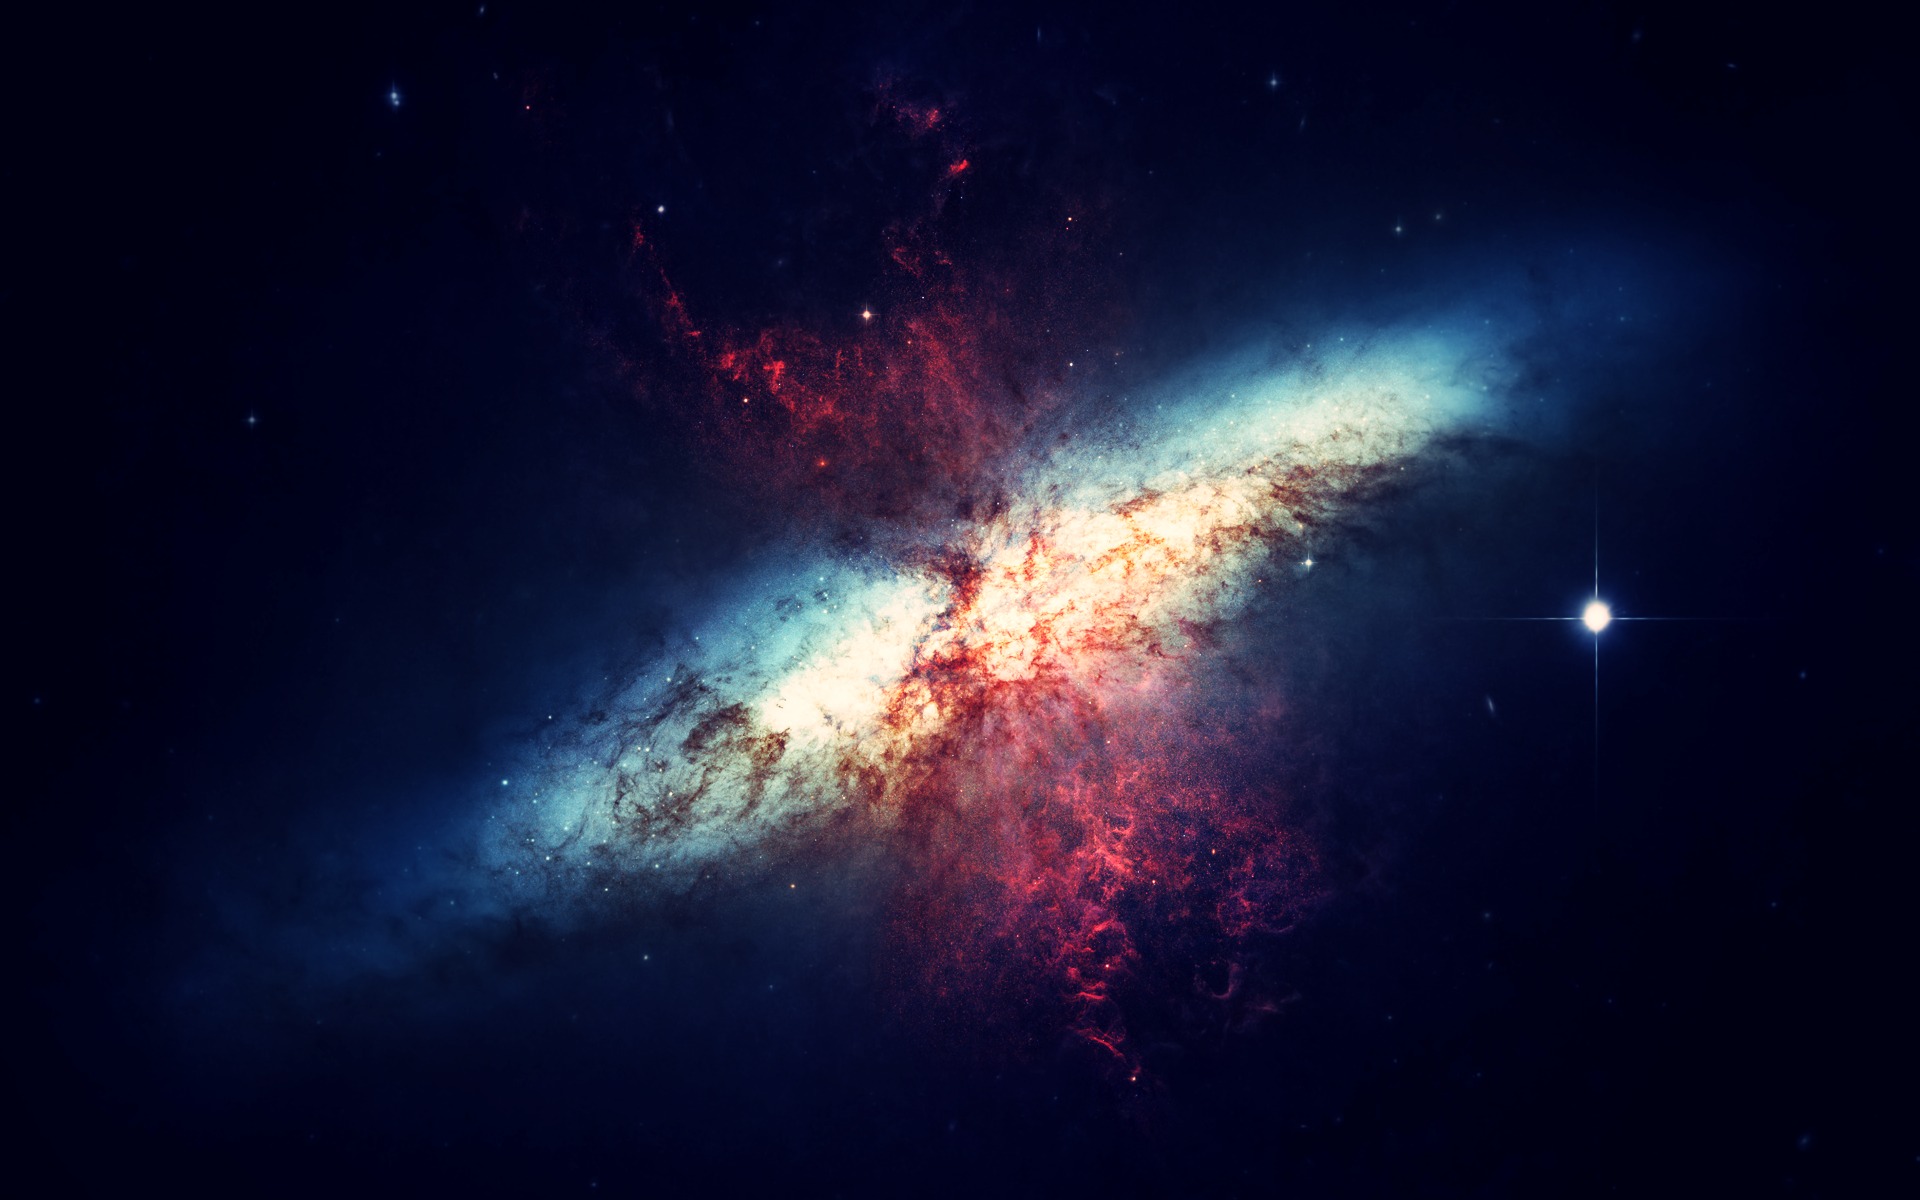
sky, fog, star, atmosphere, jet, color, space, galaxy, night sky, explosion, nebula, outer space, farbenspiel, astronomy, universe, all, jetstream, gases, eruption, astronomical object, star formation, galaxies, star clusters, black hole, geological phenomenon, star birth